Circadian rhythm

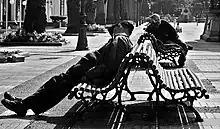
A short nap during the day does not affect circadian rhythms.

The leading edge of circadian biology research is translation of basic body clock mechanisms into clinical tools, and this is especially relevant to the treatment of cardiovascular disease. Timing of medical treatment in coordination with the body clock, chronotherapeutics, may also benefit patients with hypertension (high blood pressure) by significantly increasing efficacy and reduce drug toxicity or adverse reactions. 3) "Circadian Pharmacology" or drugs targeting the circadian clock mechanism have been shown experimentally in rodent models to significantly reduce the damage due to heart attacks and prevent heart failure. Importantly, for rational translation of the most promising Circadian Medicine therapies to clinical practice, it is imperative that we understand how it helps treat disease in both biological sexes.